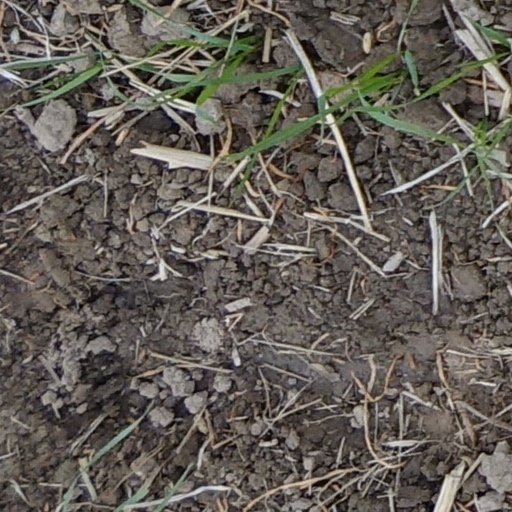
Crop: wheat